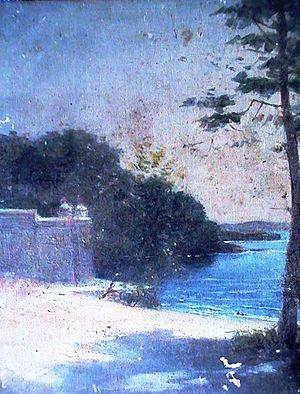
Huile sur panneau de bois. Coll. part.
Paul Alphonse Viry est un peintre français.